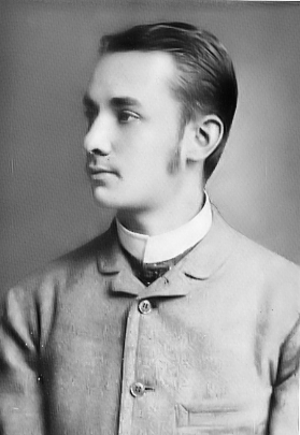
Gustav Meyrink est un écrivain autrichien né Gustav Meyer à Vienne le 19 janvier 1868 et mort à Starnberg, en Bavière, le 4 décembre 1932.